Samaritans

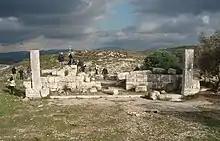
Ruins of a 4th-century Samaritan synagogue likely abandoned after the Samaritan Revolts, Khirbet Samara

Some modern historians believe that the order of the facts preserved by Samaritan sources should be inverted, with the persecution of Zeno as a consequence of the rebellion rather than its cause, and should have happened after 484, around 489. Zeno rebuilt the church of St. Procopius in Neapolis, and the Samaritans were banned from Mount Gerizim, on whose top a signaling tower was built to alert in case of civil unrest.